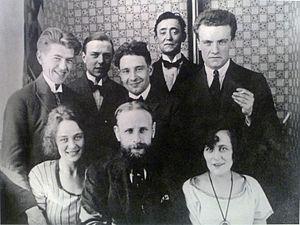
Pierre Bourgeois, né à Charleroi le 4 décembre 1898 et mort le 25 mai 1976, est un poète et cinéaste belge.
Pierre-Louis Flouquet, né à Paris 6ᵉ le 21 février 1900 et mort à Dilbeek le 25 octobre 1967, est un peintre abstrait et poète belge.
La revue 7 Arts est la première revue d'avant-garde bruxelloise qui défend la plastique pure. Elle naît quelques années après les revues anversoises ça ira et Het overzicht et fait de Bruxelles le deuxième pôle belge d'avant-garde après Anvers.